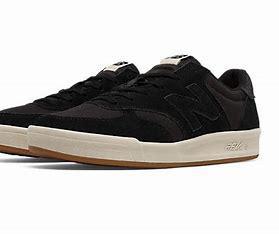
Brand: New
Model: Balance New Balance 300 Series